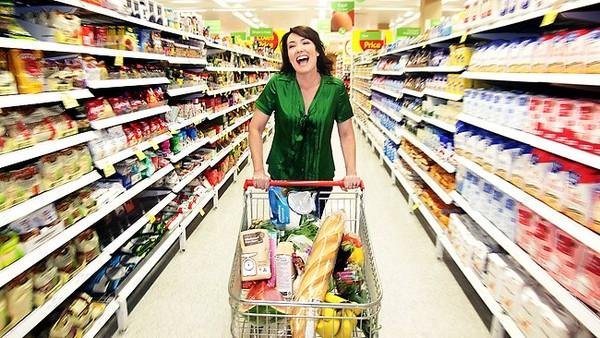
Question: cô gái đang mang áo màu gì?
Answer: cô gái đang mang áo màu đỏ